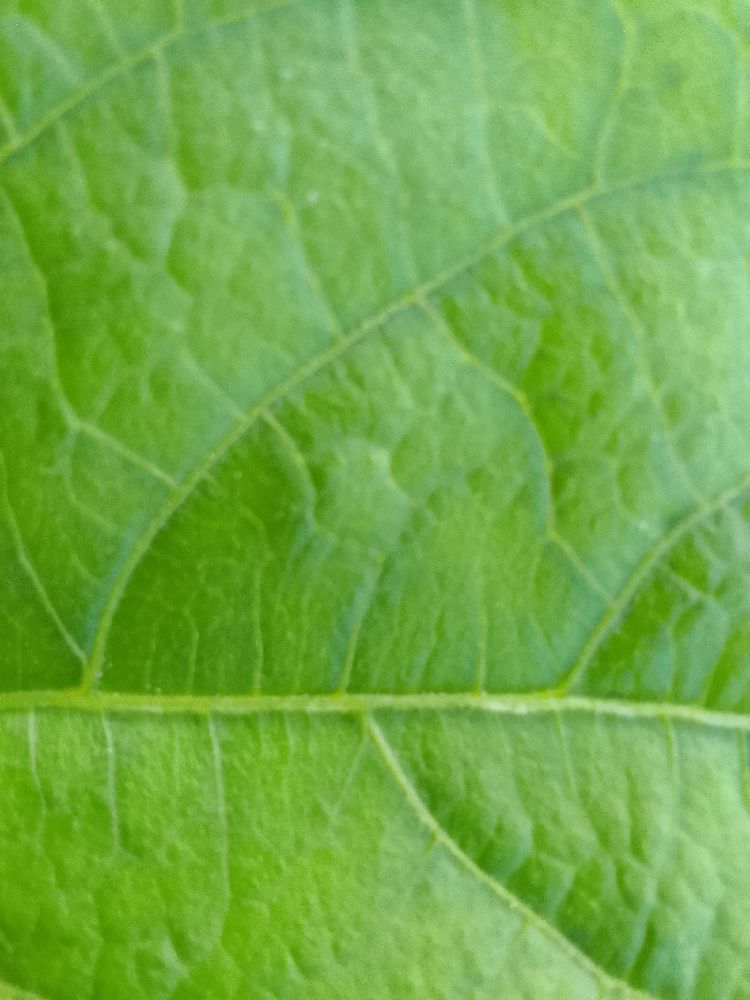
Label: healthy